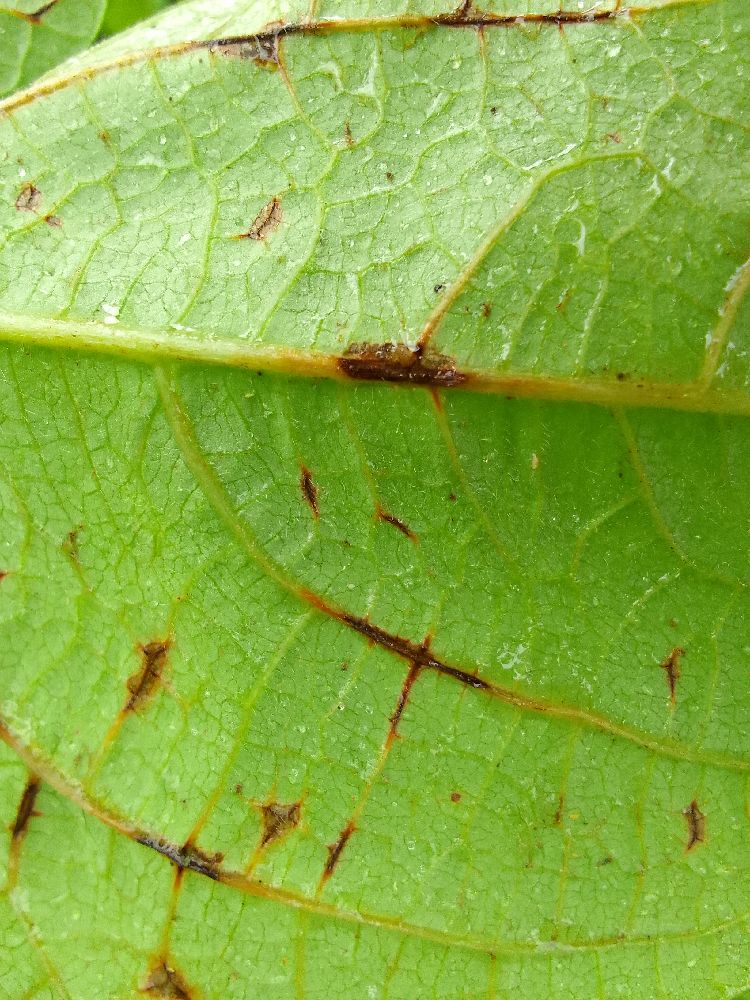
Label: anthracnose